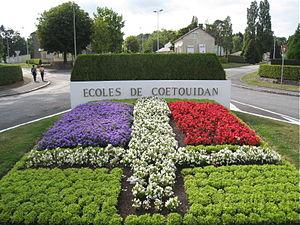
Parterre de fleurs à l'entrée des Ecoles de Coëtquidan, Morbihan
EOFIA est le nom d’un programme d’échange entre l'armée de terre française et le Heer allemand. Chaque année, en principe, l´École Spéciale militaire de Saint Cyr envoie trois élèves officiers en Allemagne, cinq en 2017, spécialement recrutés pour l´échange, tandis que l'Allemagne envoie trois Offizieranwärter en France.